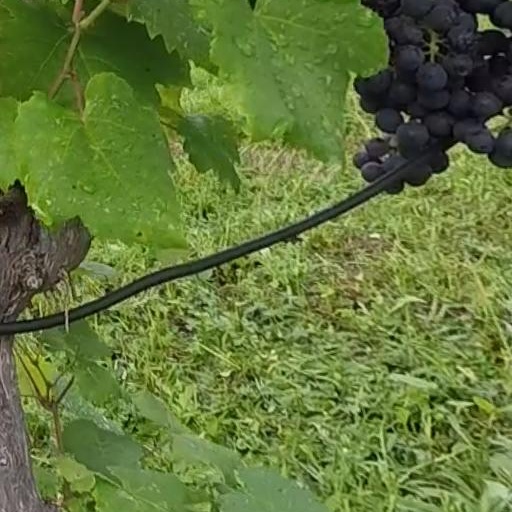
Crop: grape